George Saville

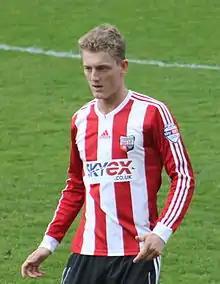
Saville playing for Brentford in 2014.

Born in Camberley, Saville came through the Chelsea Academy, having been there since 2004, when Brendan Rodgers came to Chelsea from Reading. His older brother Jack also joined Chelsea. He was part of the Chelsea reserve side that won the FA Youth Cup in 2010, having first played at that level on 23 March 2010 in a 2–1 Premier Reserve League South defeat against Fulham. In July 2010 he signed his first professional contract but only featured in reserve team action, winning the 2010–11 Premier Reserve League after a play-off victory over Blackburn.